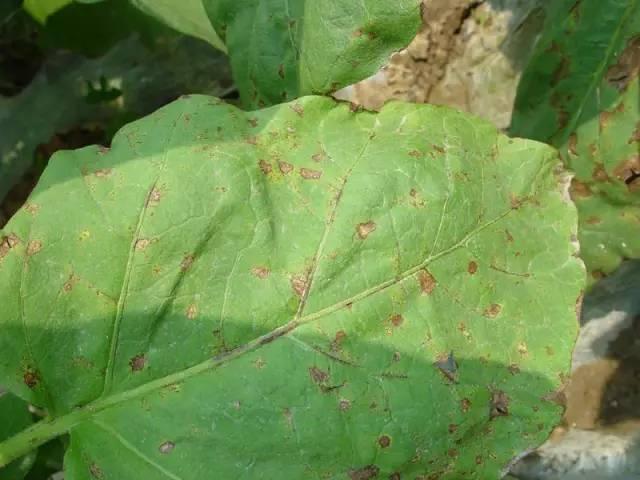
Plant: Eggplant
Disease: eggplant cercospora leaf spot